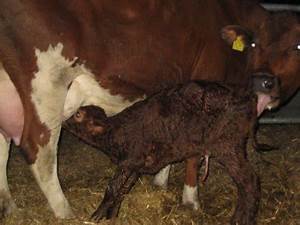
Label: mucca